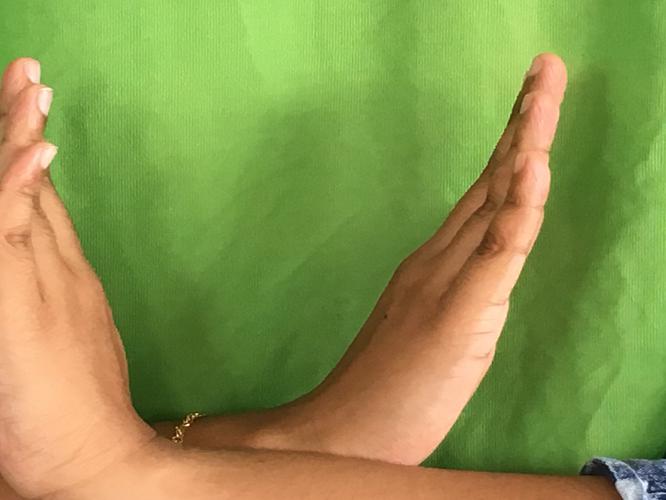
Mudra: Swastikam
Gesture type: double_hand